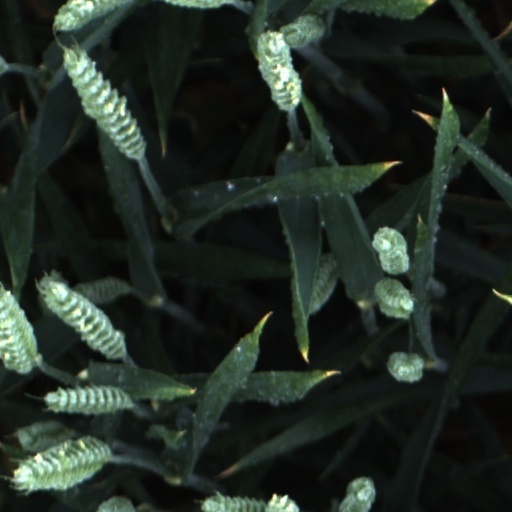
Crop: wheat